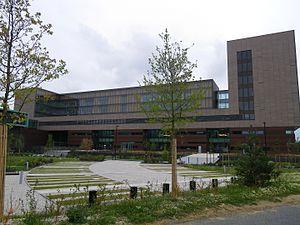
Le Crédit Agricole d'Ille-et-Vilaine est l'une des 39 caisses régionales du groupe Crédit agricole. Son siège se situe à Saint-Jacques-de-la-Lande, dans l'éco-quartier de la Courrouze, à proximité de Rennes.